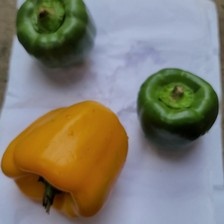
Label: capsicum